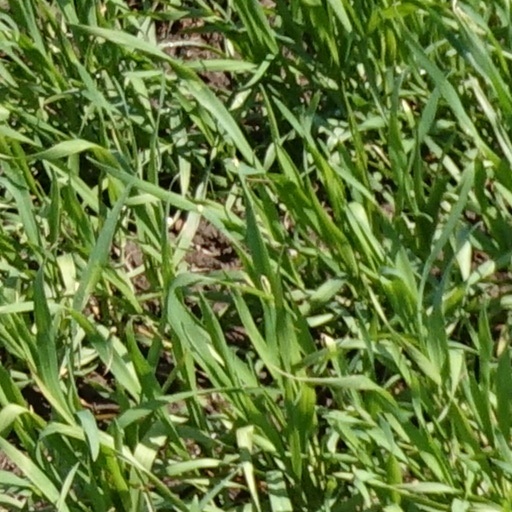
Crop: wheat